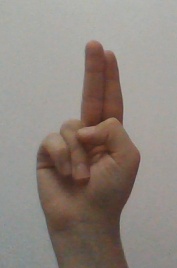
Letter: taa